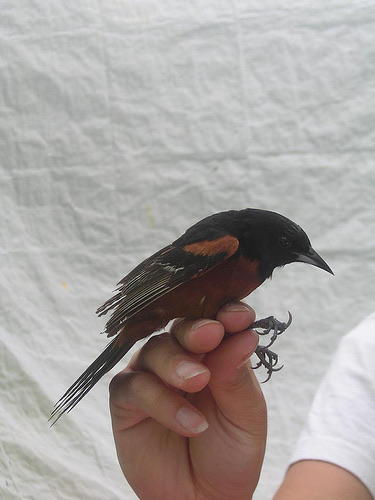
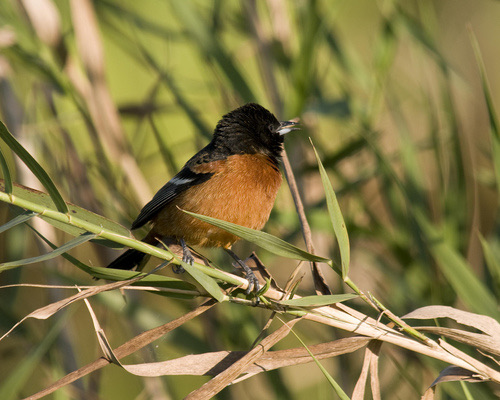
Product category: misc
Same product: yes